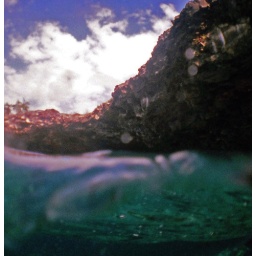
Swimming under ocean cliffs and blue skys and waterr off of the 1871 trail. South Kona coast Big Island Hawaii